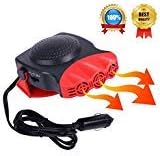
Portable Car Heater, Car Defroster Defogger, Heating Cooling Fan, 30 Seconds Fast Heating, Auto Ceramic Heater Windshield Defroster that Plugs Into Cigarette Lighter 12V 150W 3-Outlet
Category: All Electronics
Are you still bothered by the frozen window before you start your car in the winter?With our portable car heater, you won't worry about this. Specifications: Material:ABS Voltage:DC12V Power:150W Color:red Weight:450g Size:7*5.3*2.9inch Why choose us? ➤30 Seconds Fast Heating: With a holder and 3 vents, warm your car interior space and defrost quickly. ➤180 degree holder is designed for free adjustment, very convenient and practical. ➤ High efficient heater with a thickened and lengthened pure copper cable will not damage the battery or hot the wiring.  ➤ Easy to use: Cigarette lighter plug is convenient for you to power the heater. How to use it? 1.Start your car 2.Plug it into the car cigarette lighter socket 3.Set the mode on heat 4.Wait for 30 seconds and it will blow warm wind
Features: Professional design with 180°rotary holder could meet your all requirements to warm up or cool down wherever you want. | Premium Material :This Car Heater is using polymer heat resistant hard plastic material,automatic heating with overheating protection.Easy to install, just plug it into your cigarette lighter socket. | Fast And Efficent: Within 30 seconds, you can heat the atmosphere of your car without having to wait for the engine to warm. warm your winter,so you can safely and comfortably get on the road and get to your destination. | Hot and Cold Dual Use : Automobile demister can quickly solve the car glass fog.Quickly heats the air or used as a fan to cool you in the summer .Can enjoy the cool in the hot summer, and Enjoy warm the cold winter, Environmental benefits. | Warm Tip: This demister please do not use it as a heater, and continuous working time is best not more than 10 minutes. The plug may be hot after prolonged work, so when it stops working, do not pull the plug immediately to avoid burns.